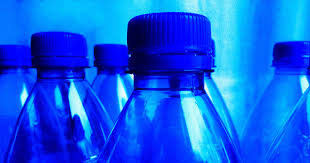
Waste category: plastic